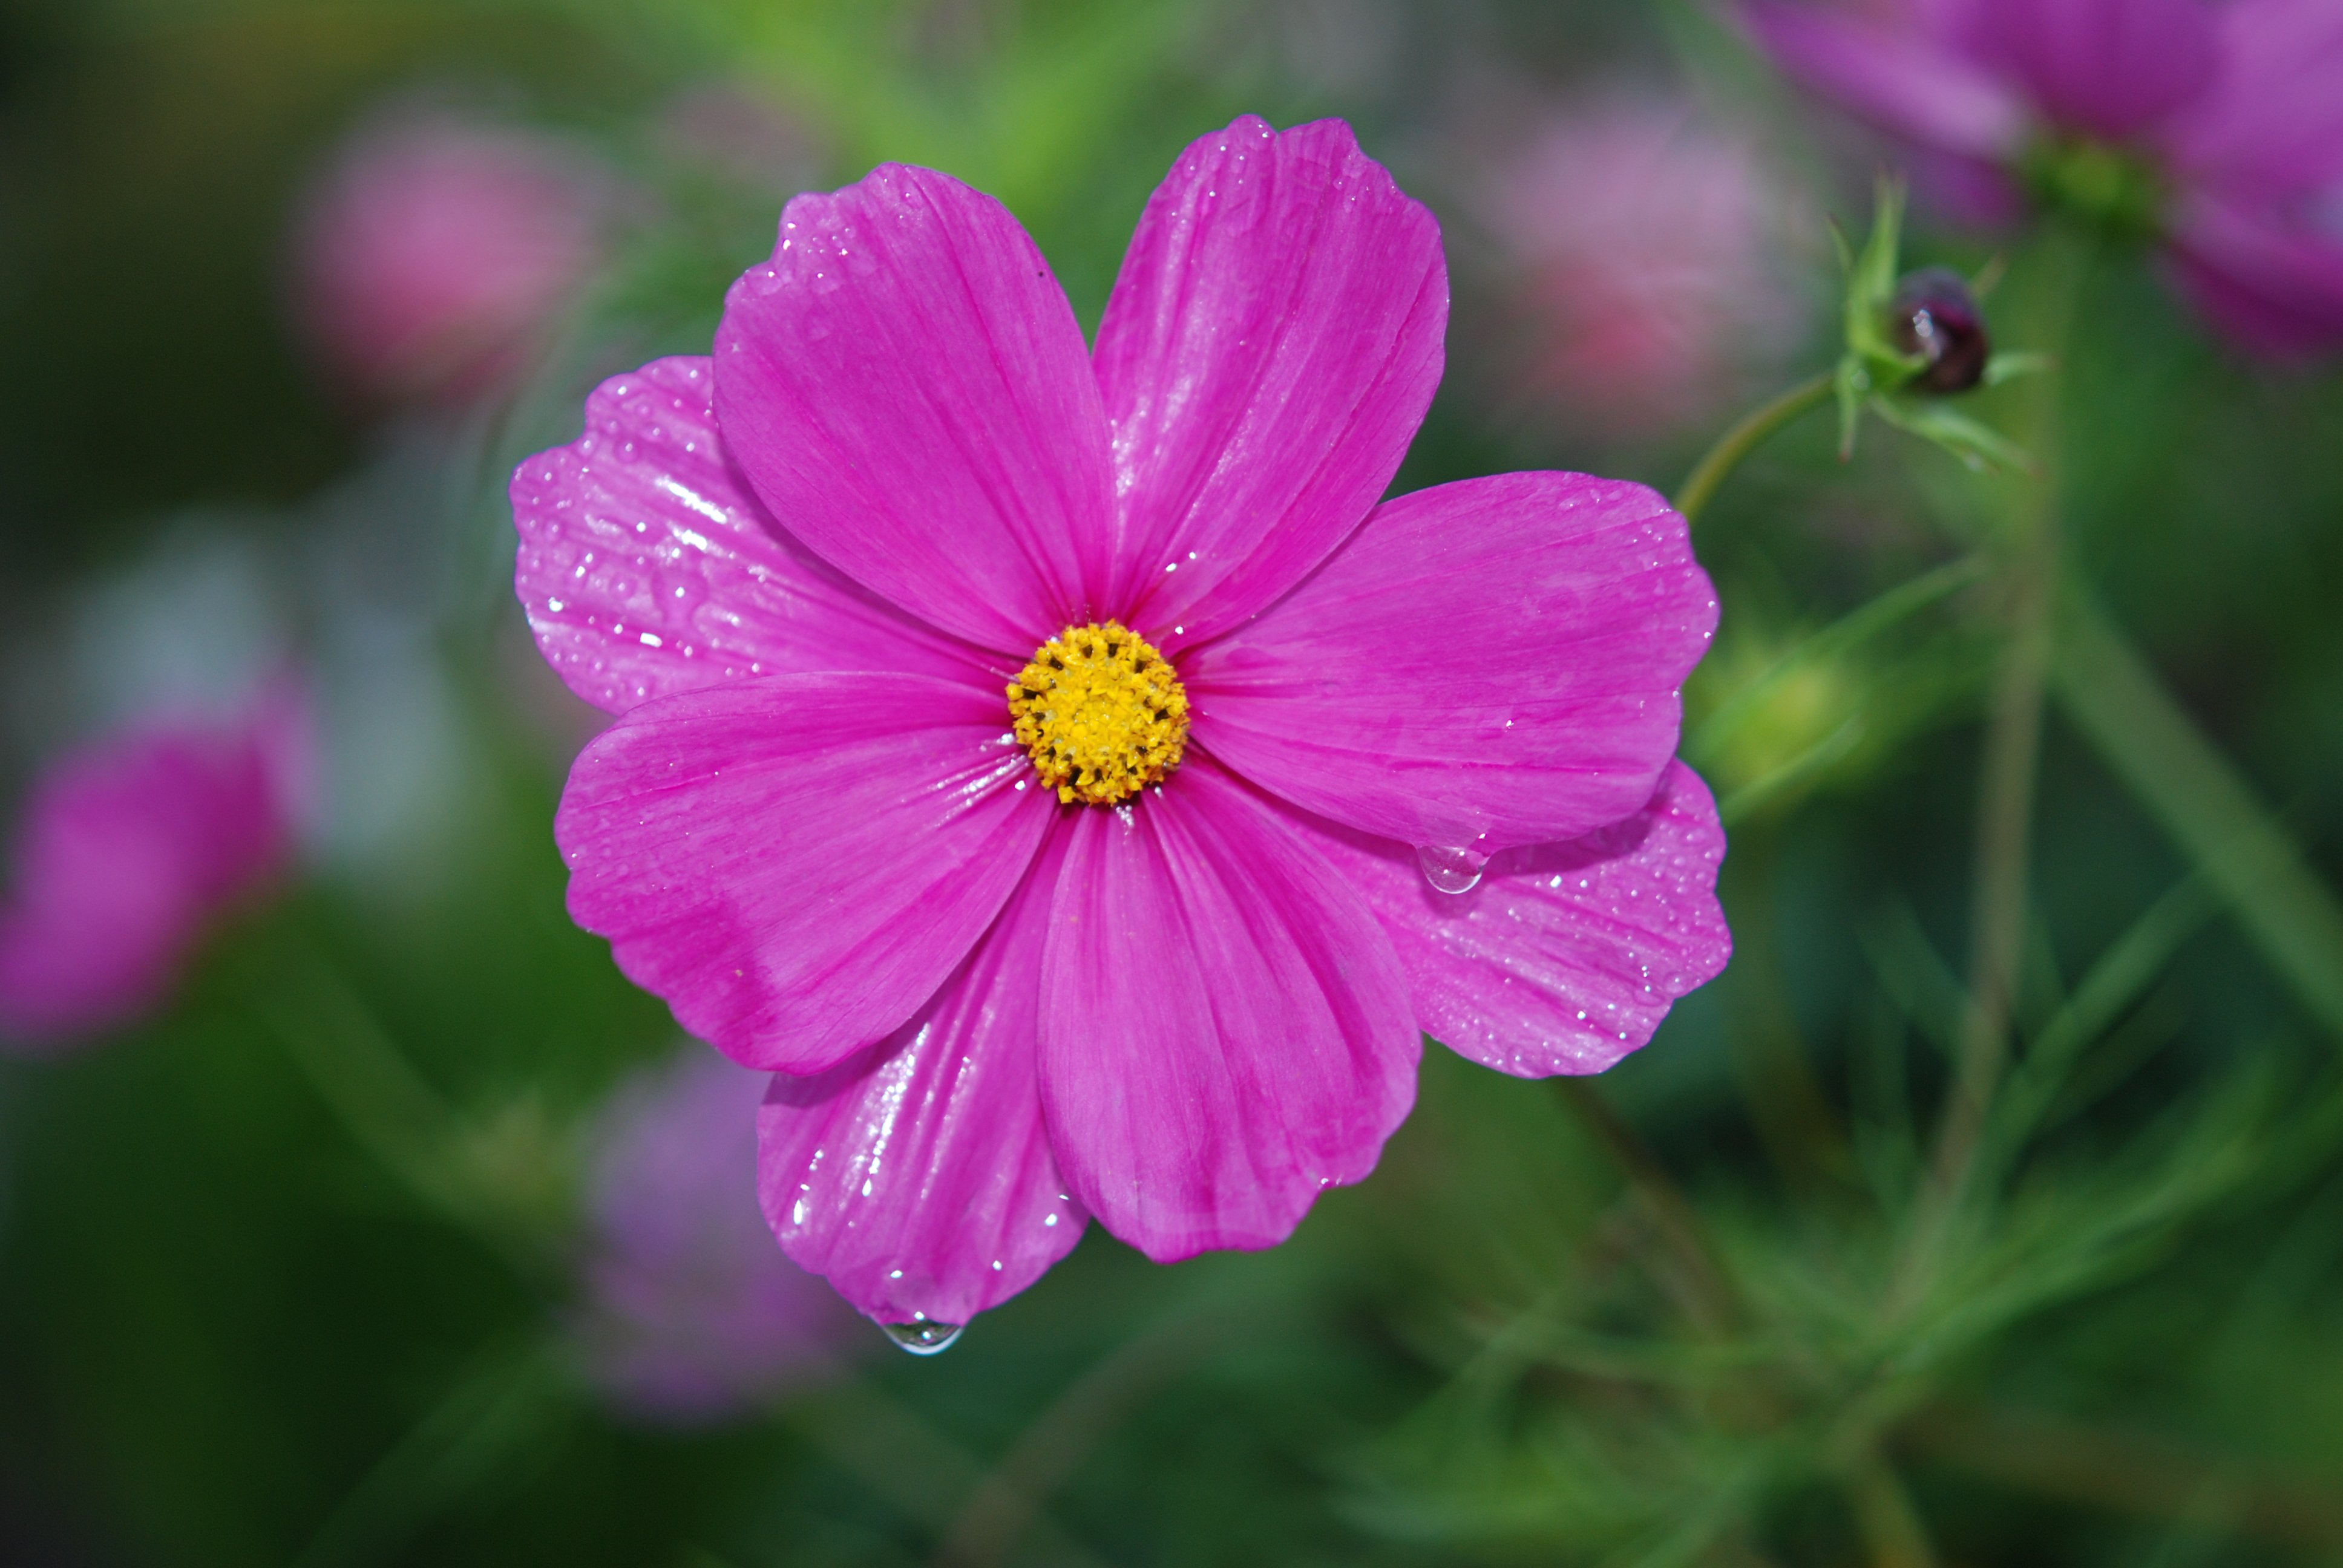
nature, plant, flower, petal, rose, pink, flora, wildflower, lilac, macro photography, flowering plant, daisy family, annual plant, plant stem, land plant, garden cosmos, drops plant